22nd Air Refueling Wing

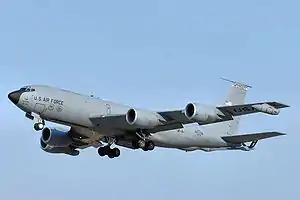
A 22d ARW KC-135R Stratotanker ("57-1486") taking off from McConnell AFB on 16 April 2009.

The 22 ARW supported F-117 deployments to Saudi Arabia and contributed aircraft and personnel to logistics efforts in support of the liberation of Kuwait from, 1990–1991.